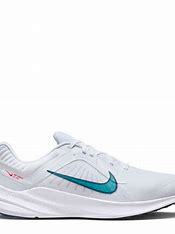
Brand: Nike
Model: Quest 5